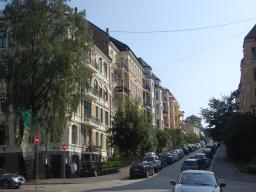
Label: Background_without_leaves